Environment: real
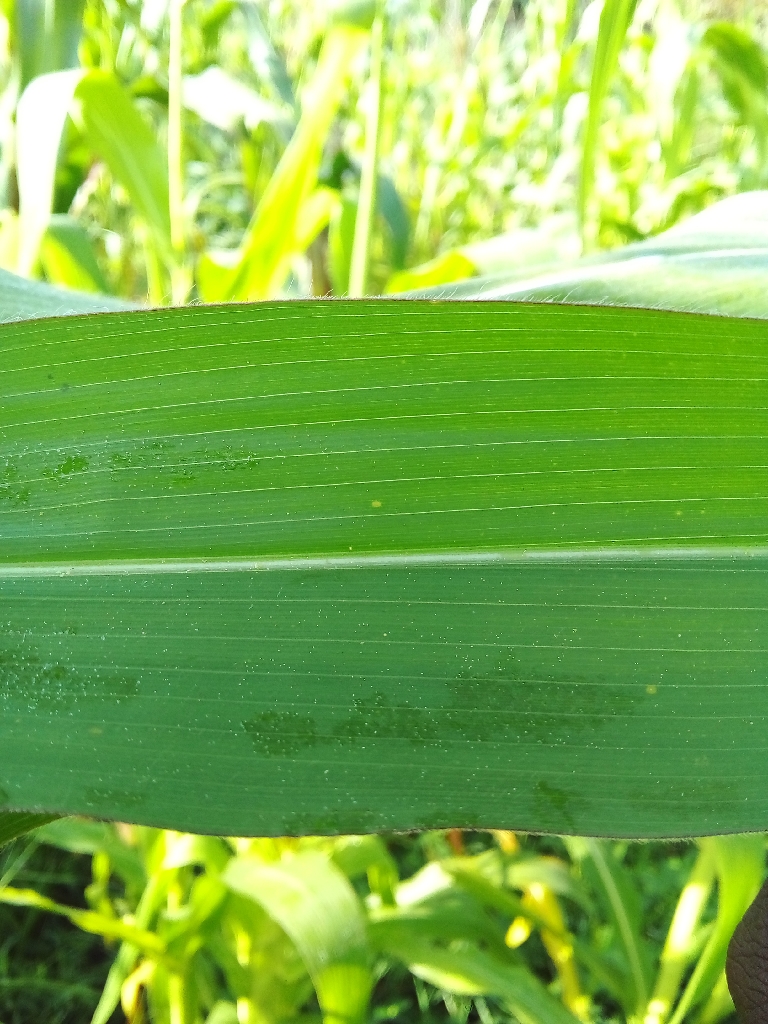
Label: healthy